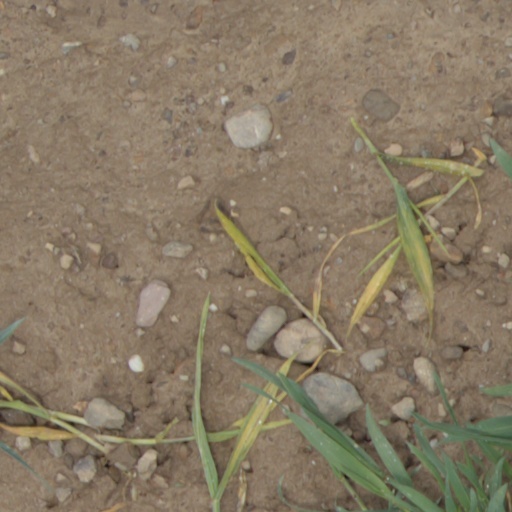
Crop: wheat